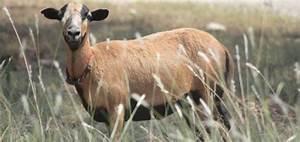
sheep